German Emigrants Database

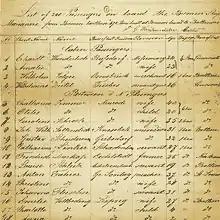
Passenger manifest from 1853

The data collected is based on the passenger manifests of the emigrant ships. These lists had to be presented to the American immigration authorities upon arrival in the United States. Depending on the requirements of the U.S. immigration policy the detailedness of the data collected changed.